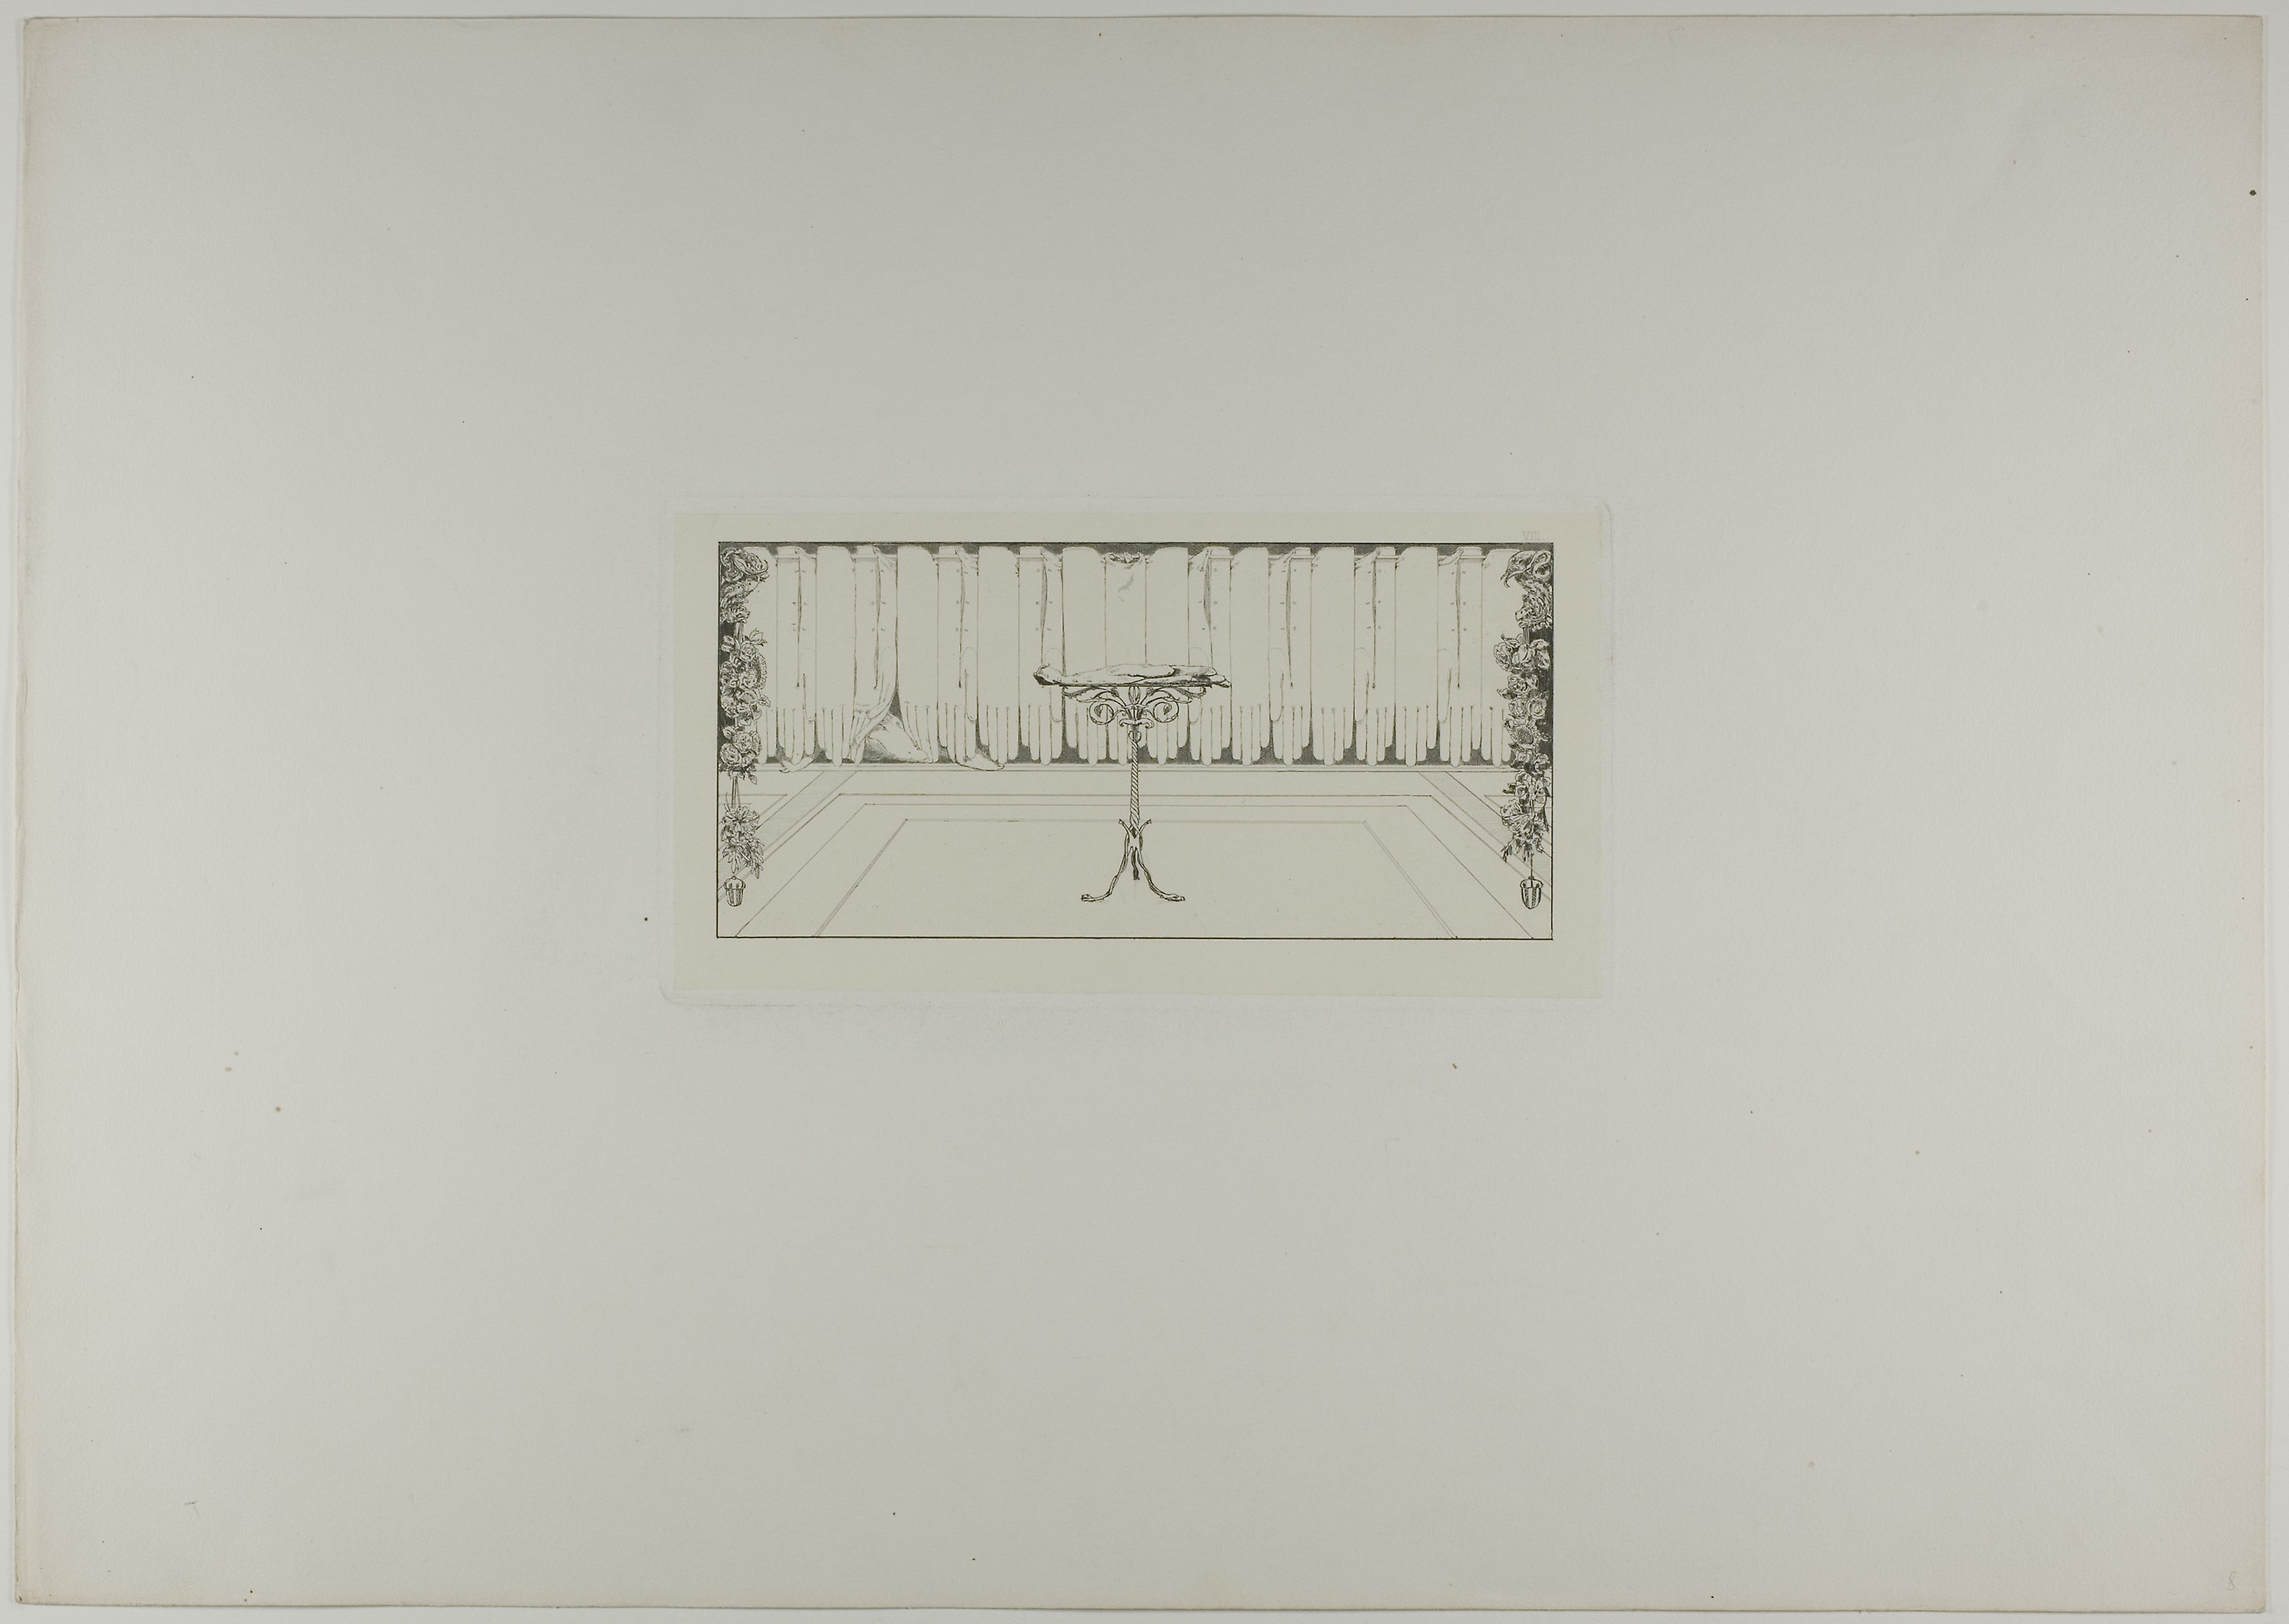
font